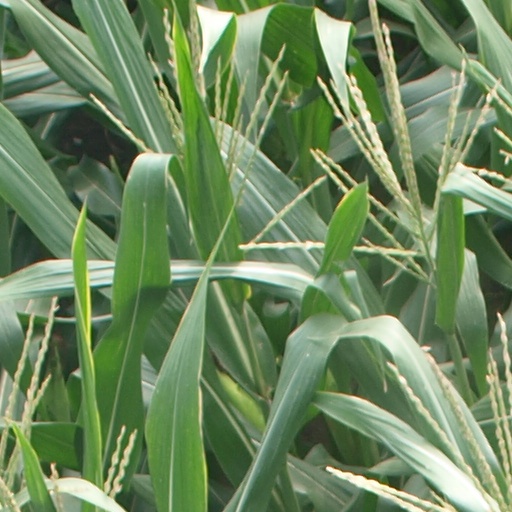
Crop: maize; corn